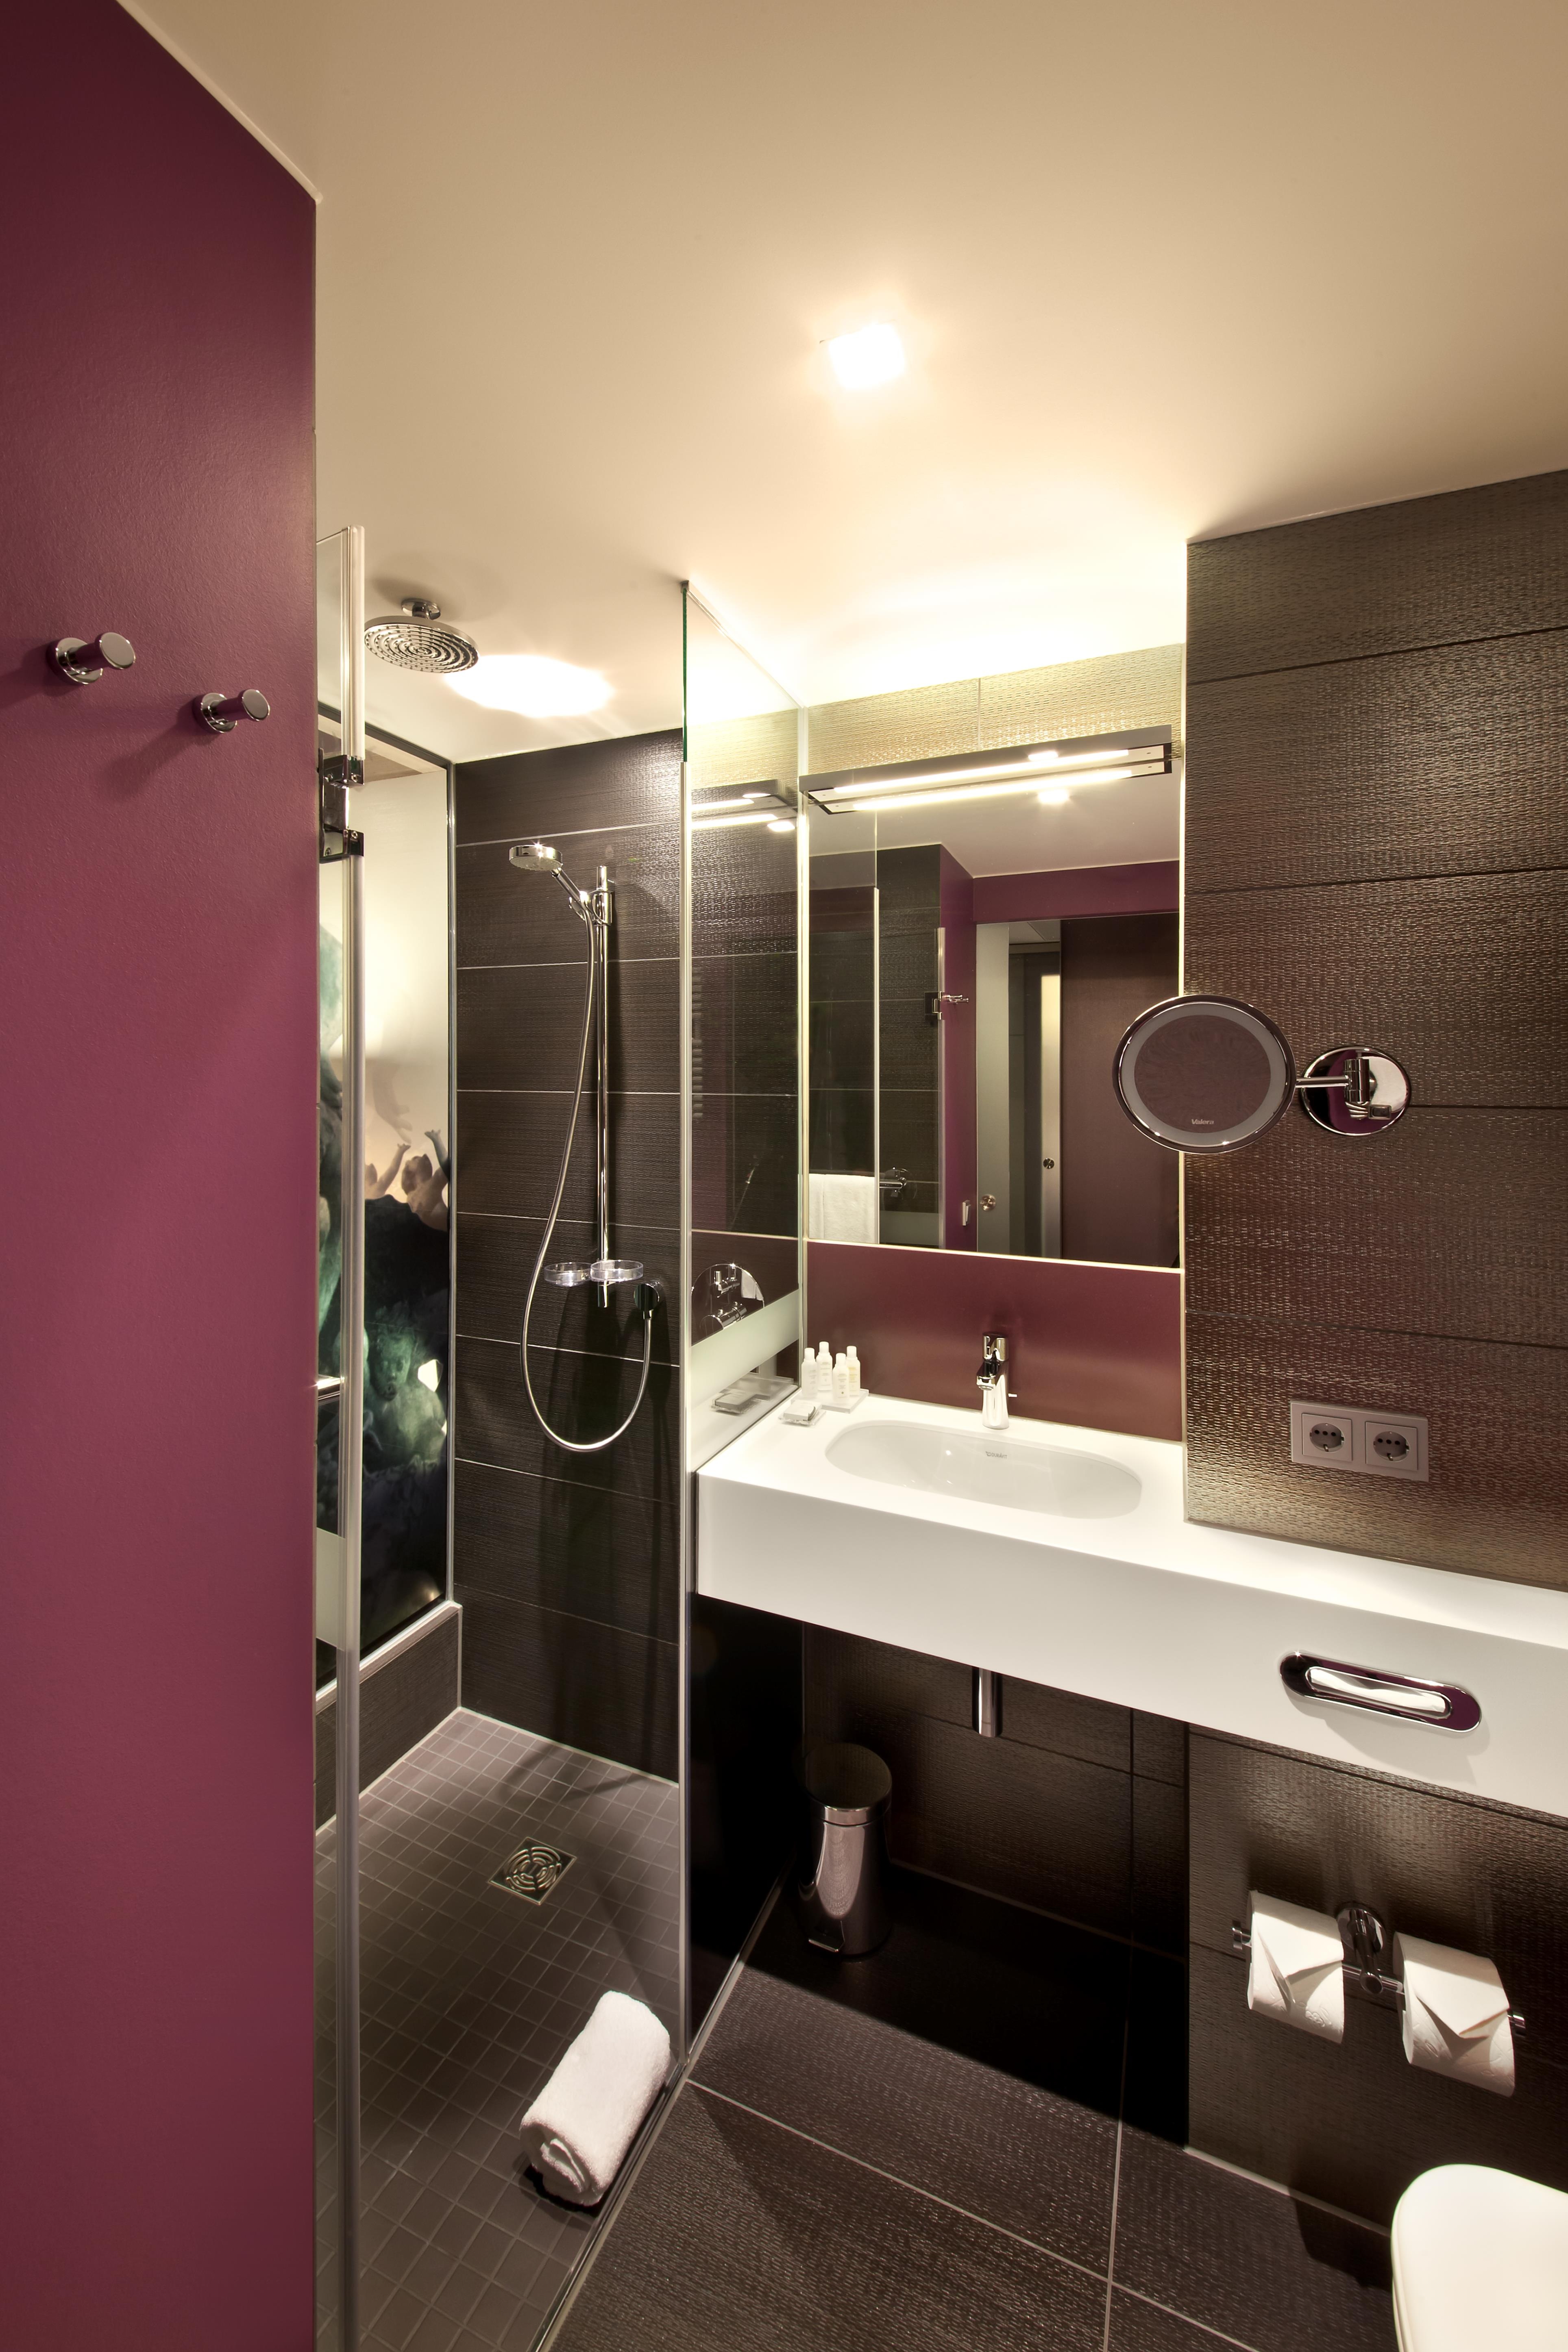
floor, home, room, lighting, apartment, interior design, bathroom, design, hotel, berlin, suite, alexanderplatz, plumbing fixture